Describe the emotion expressed in this image:  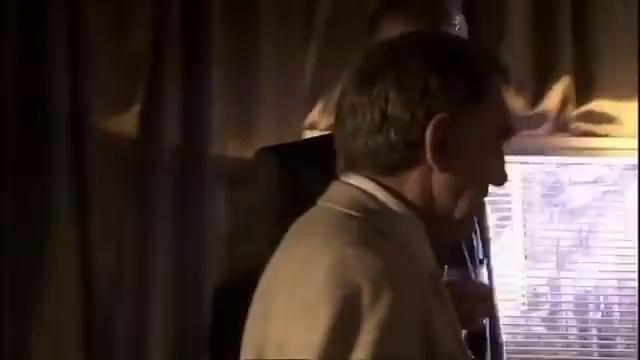
This person displays Suffering, valence and arousal with low intensity.